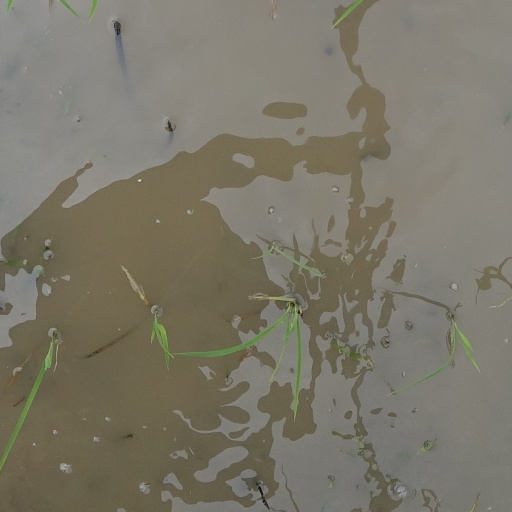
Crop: rice